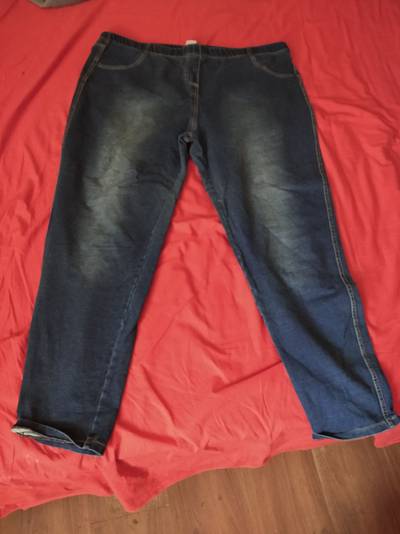
Waste category: clothes